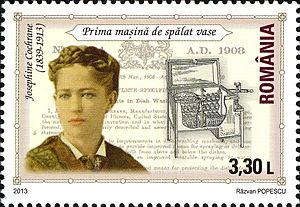
Josephine Garis Cochrane née le 8 mars 1839 dans le comté d'Ashtabula et morte le 3 août 1913 est considérée comme l'inventrice du premier lave-vaisselle en 1886 à Shelbyville.